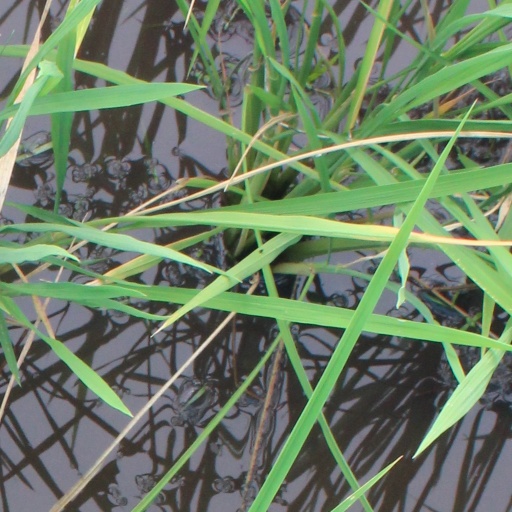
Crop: rice